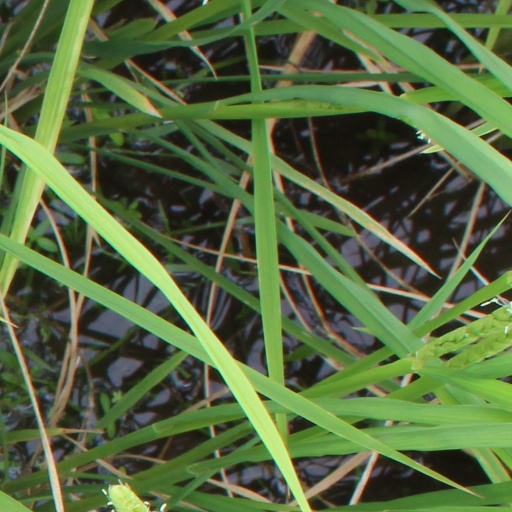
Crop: rice